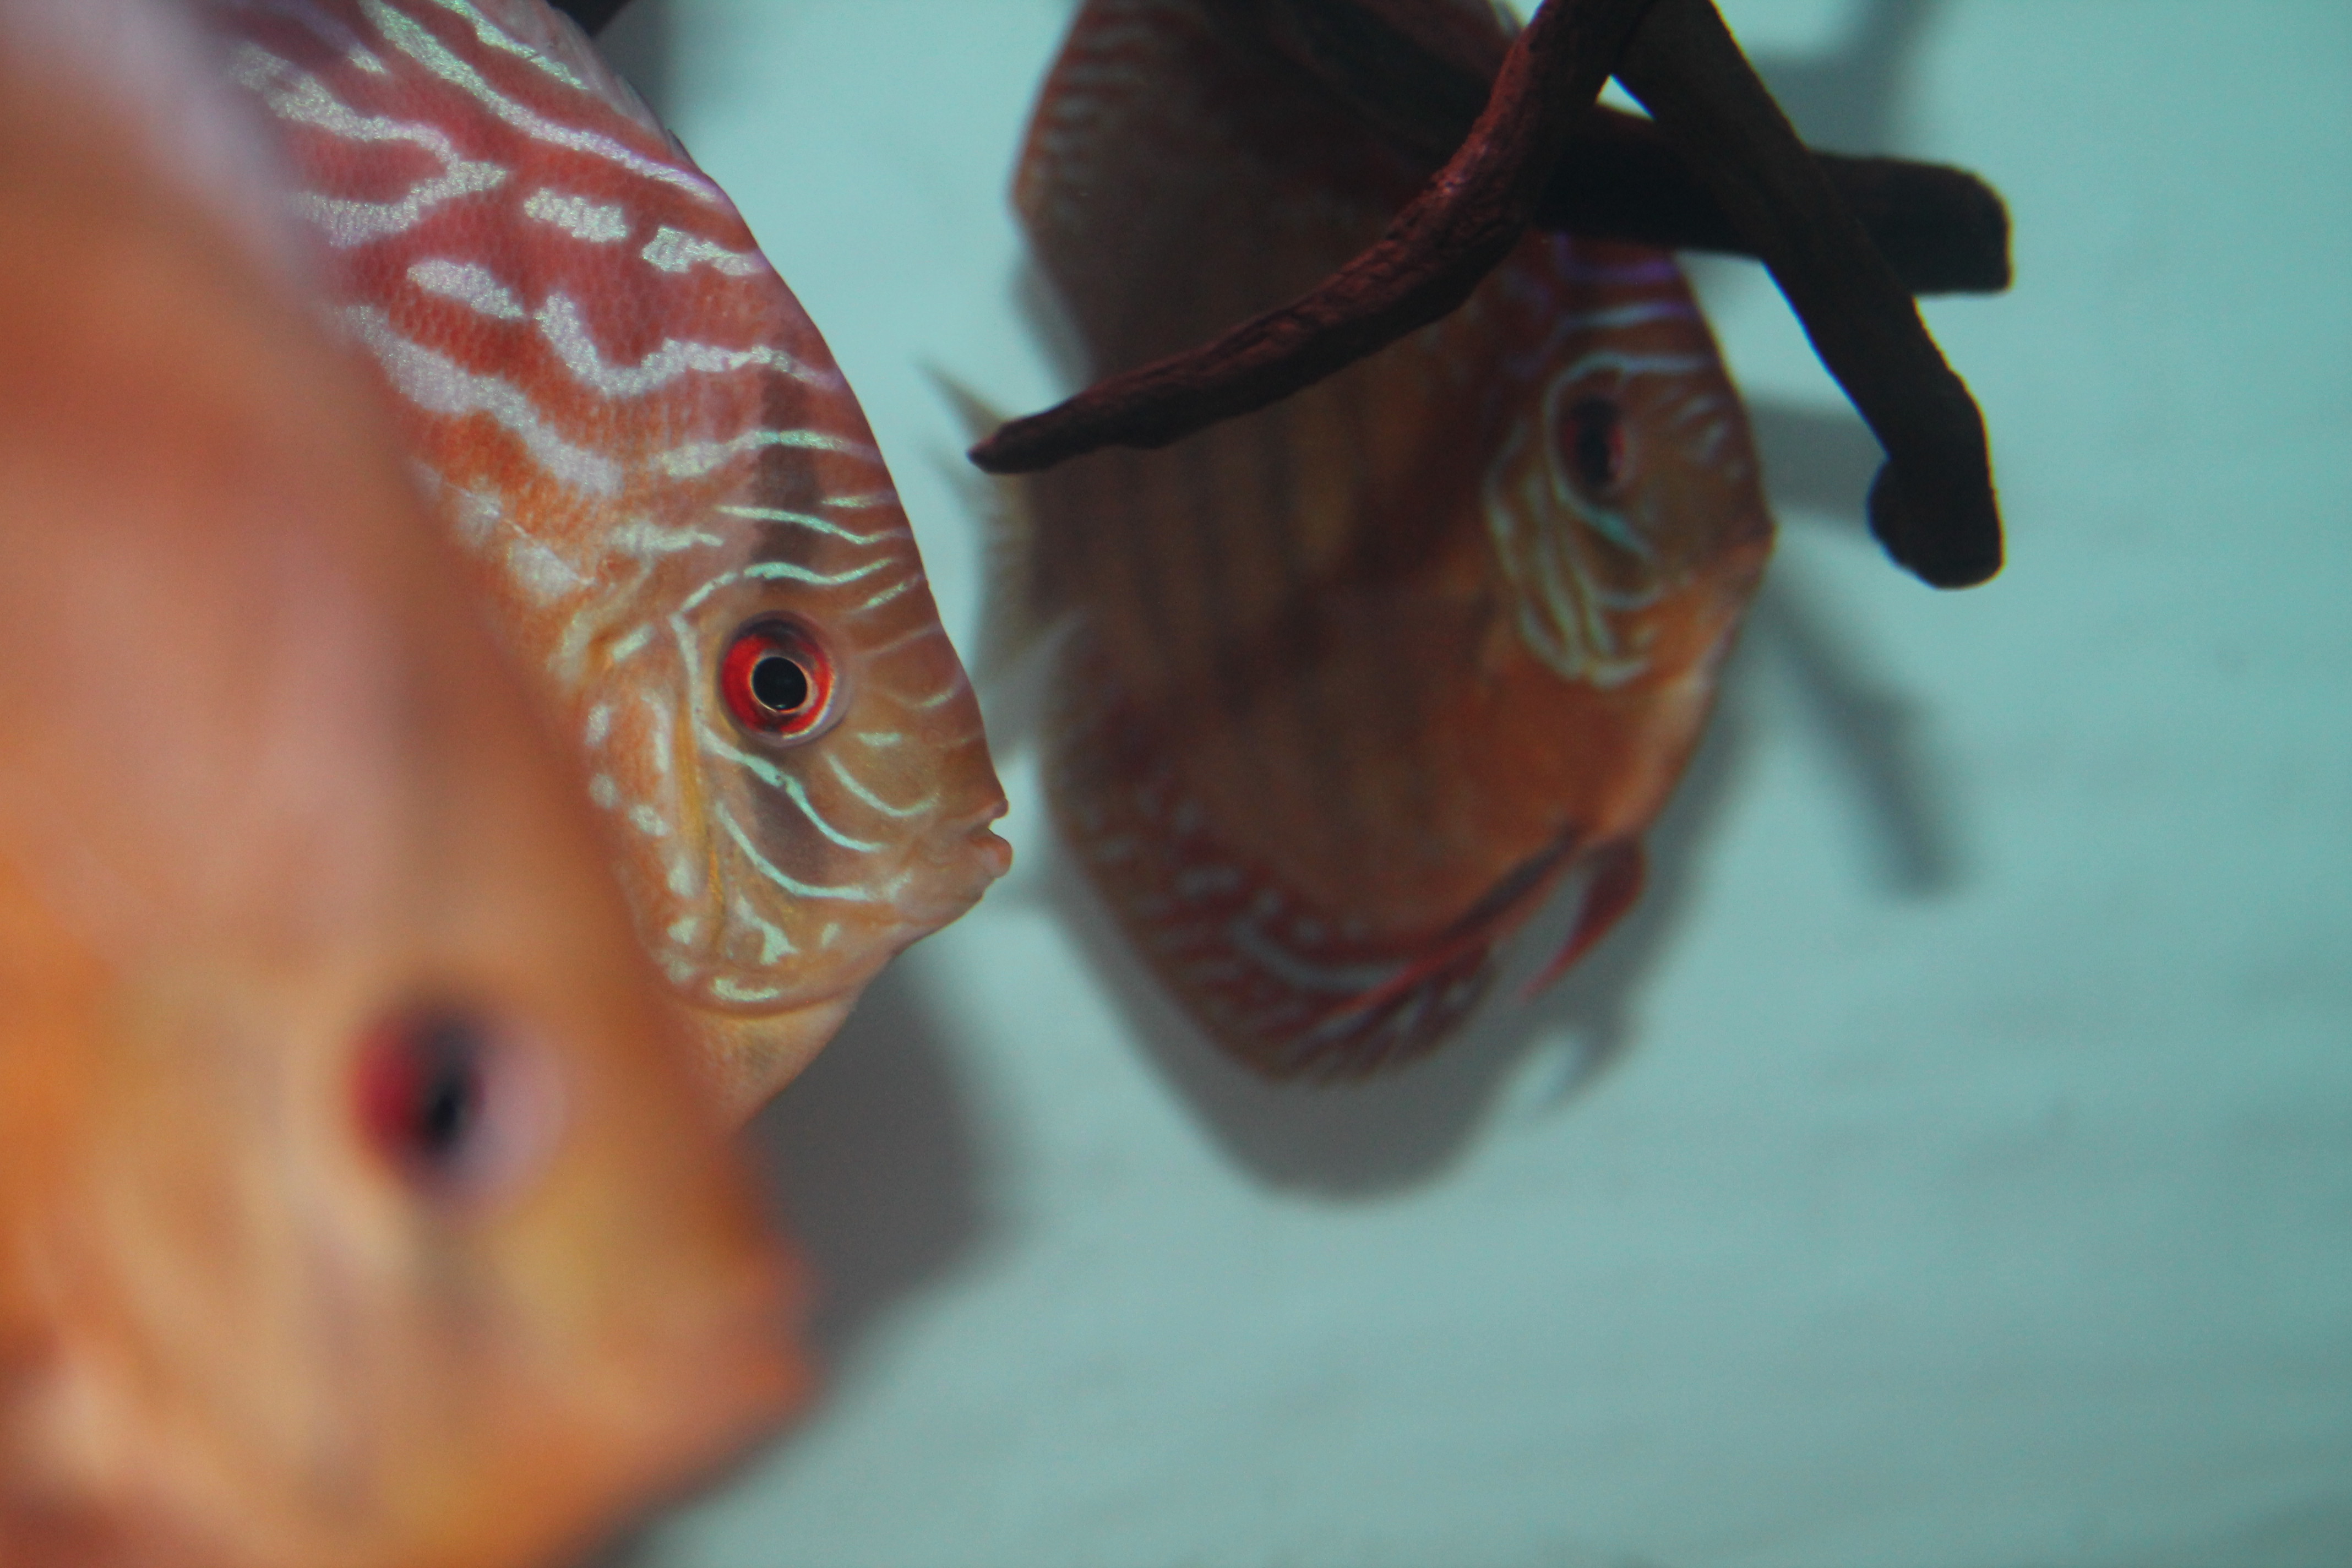
fish, organism, eye, close up, marine biology, underwater